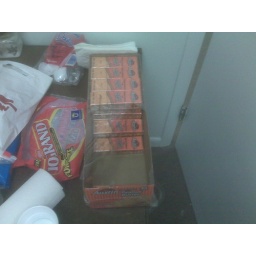
life in an ohio house campaign office